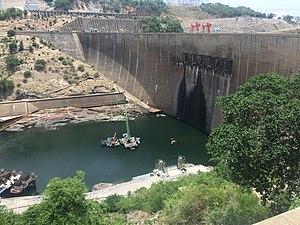
André Coyne, né le 10 février 1891 à Paris, et mort le 21 juillet 1960 à Neuilly-sur-Seine, est un ingénieur français des ponts et chaussées qui conçut 70 barrages dans 14 pays.